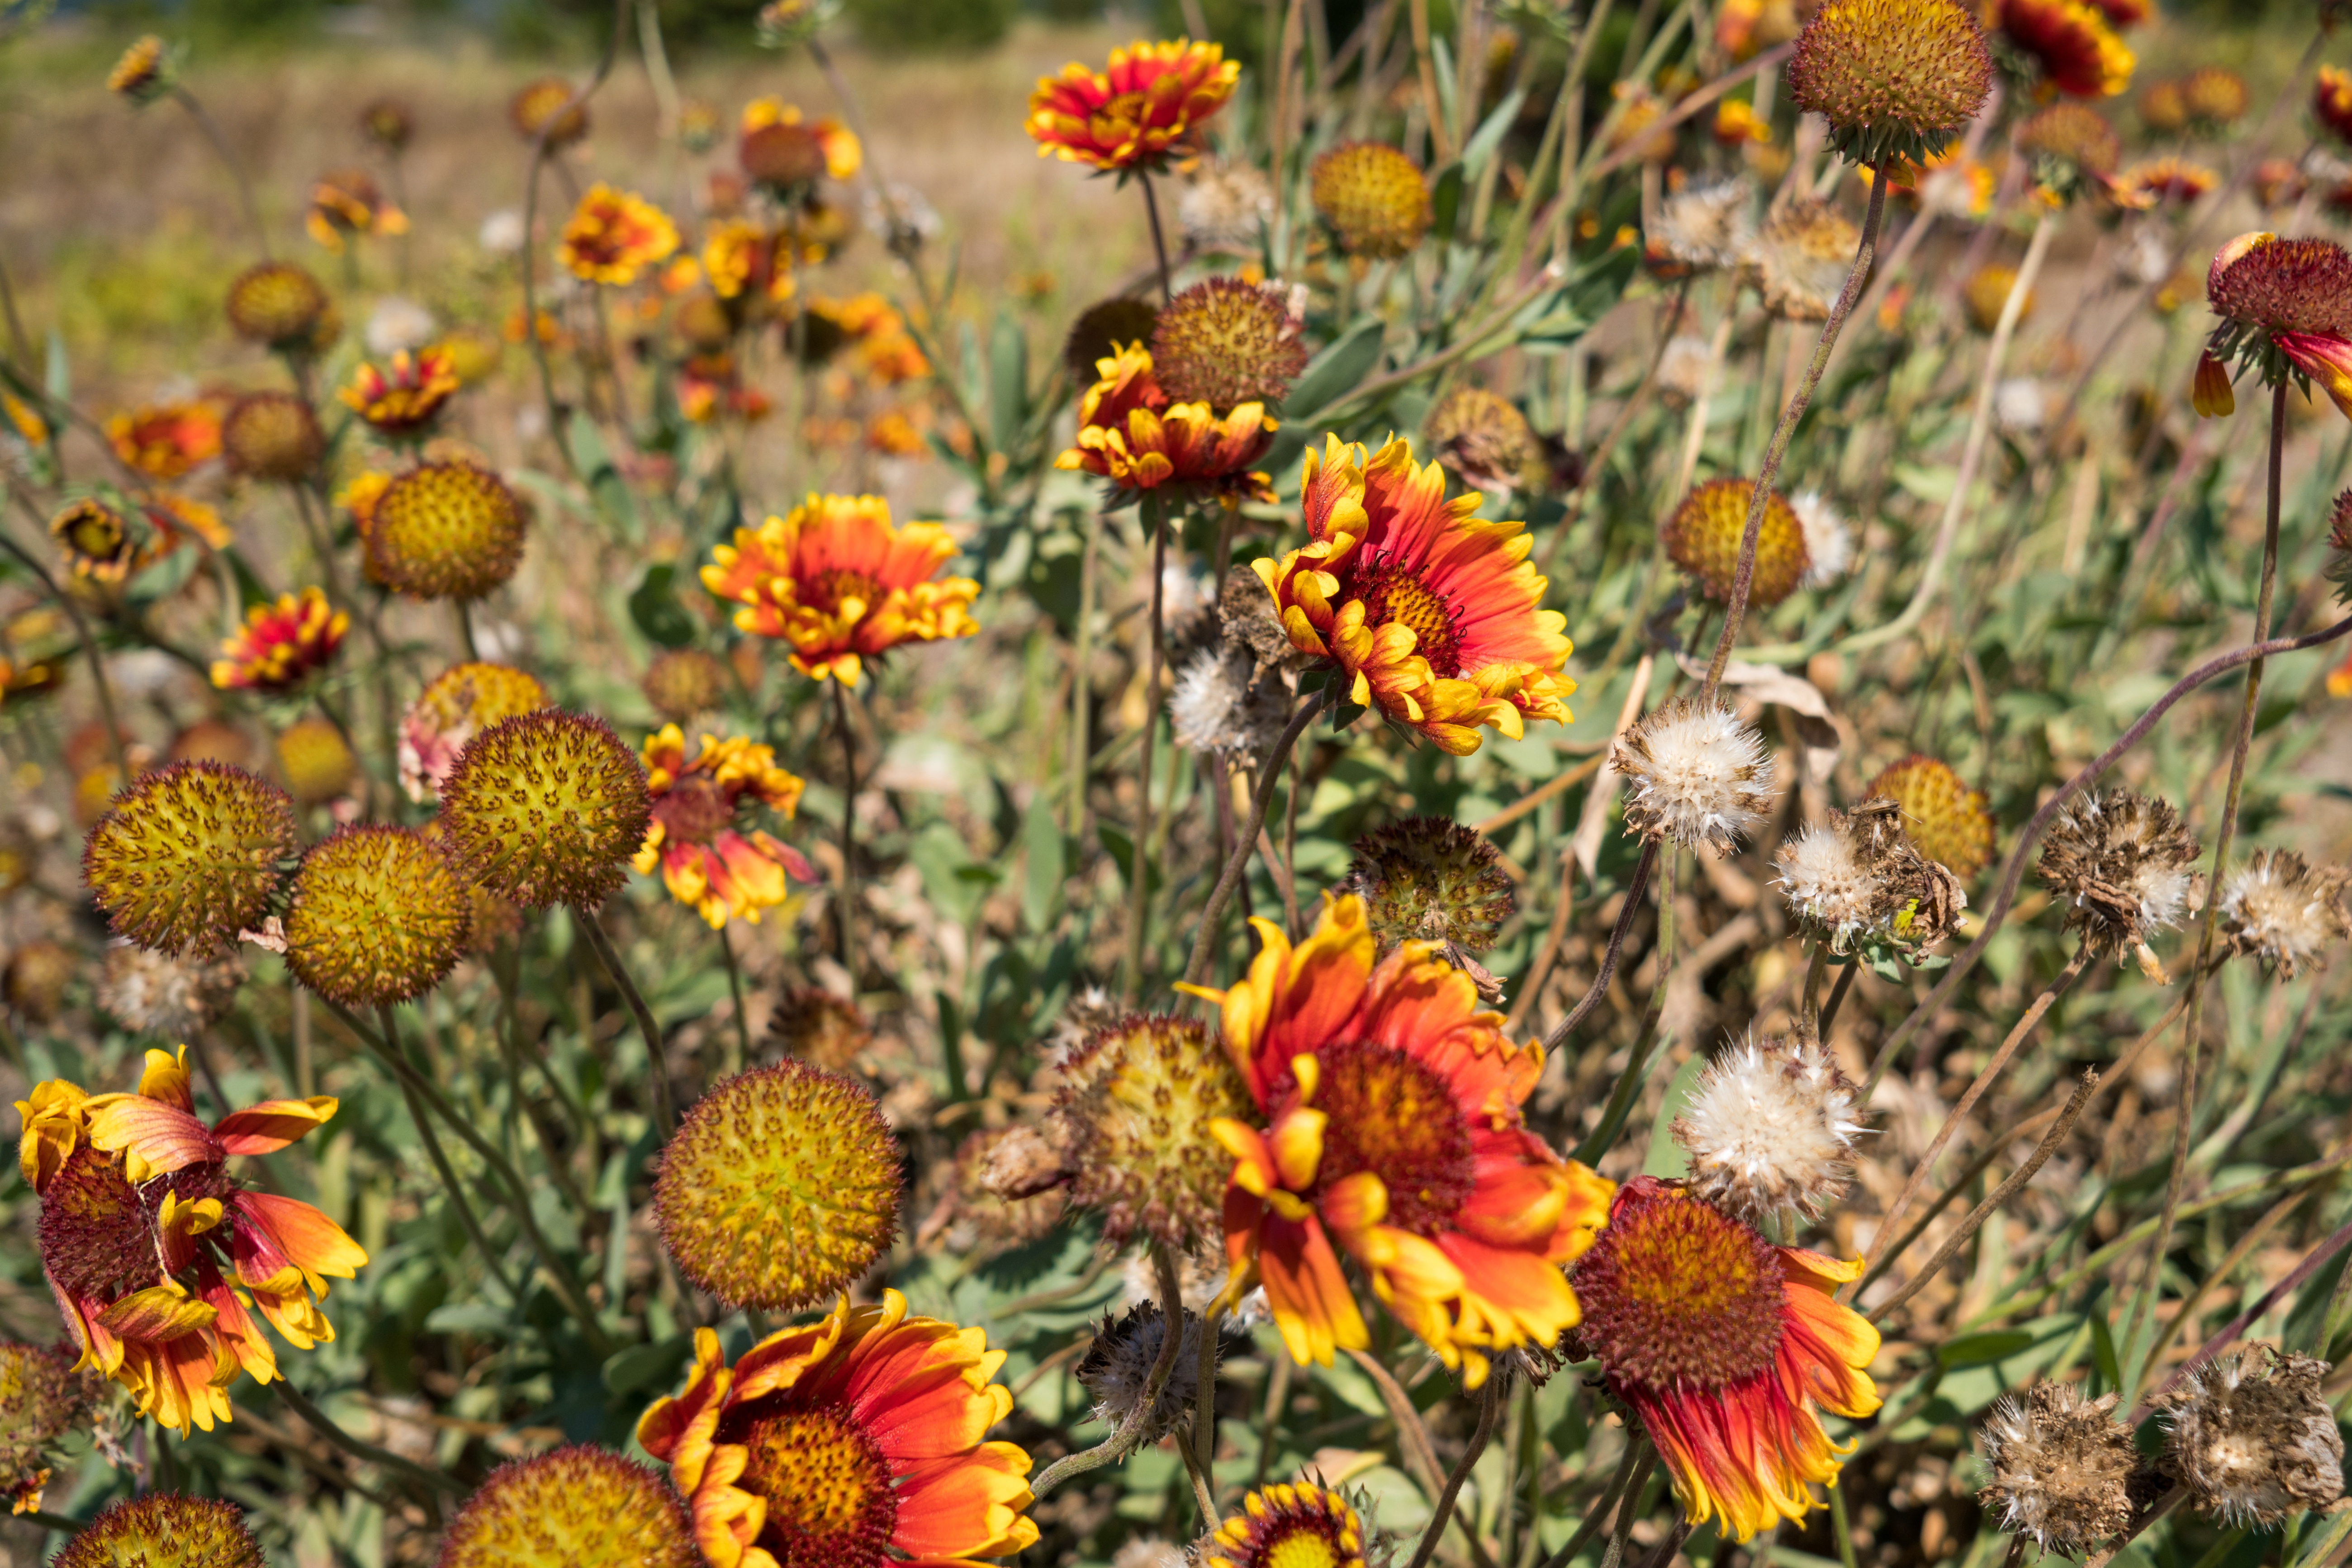
plant, meadow, prairie, flower, herb, insect, autumn, botany, flora, fauna, wildflower, nectar, flowering plant, daisy family, calendula, annual plant, land plant, blanket flowers